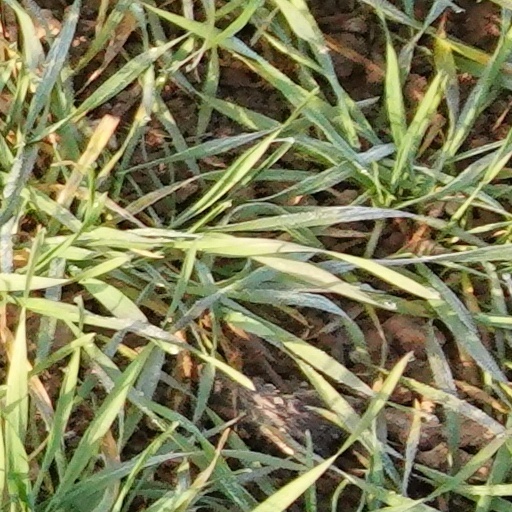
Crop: wheat